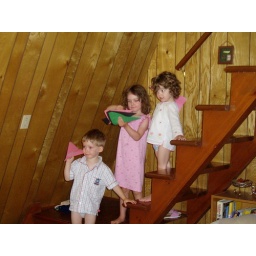
Flying paper aeroplanes of the stairs in the Woodland beach cottage